Antoine August Michel Gaujot

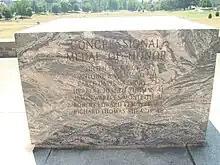
Both Gaujot's names on the Virginia Tech's MOH memorial stone.

Antoine August Michel Gaujot was born on December 12, 1878, in Eagle Harbor Township, Michigan, United States.